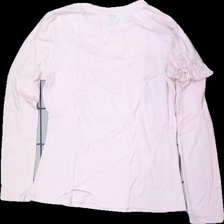
View: back
Type: Top
Category: Ladies
Brand: Not in the list
Brand text on label: zoul
Colors: Pink
Material: 60% cott 40% visc
Cut: Regular
Size: S
Season: All
Stains: Minor
Price range: <50
Recommended usage: Export